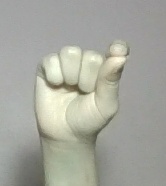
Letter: fa